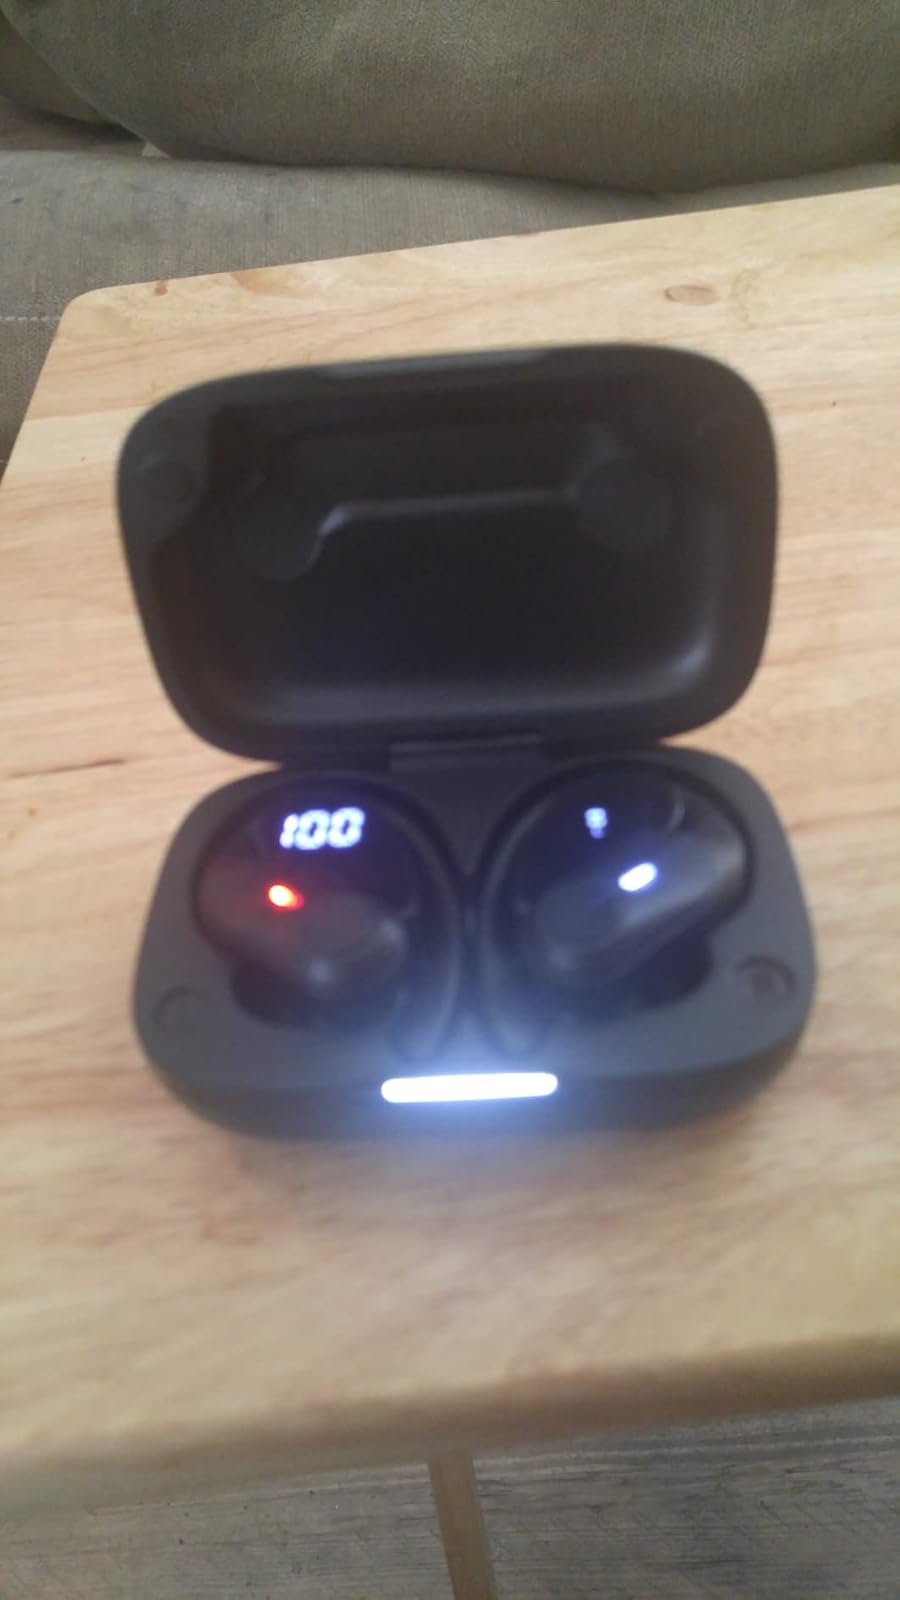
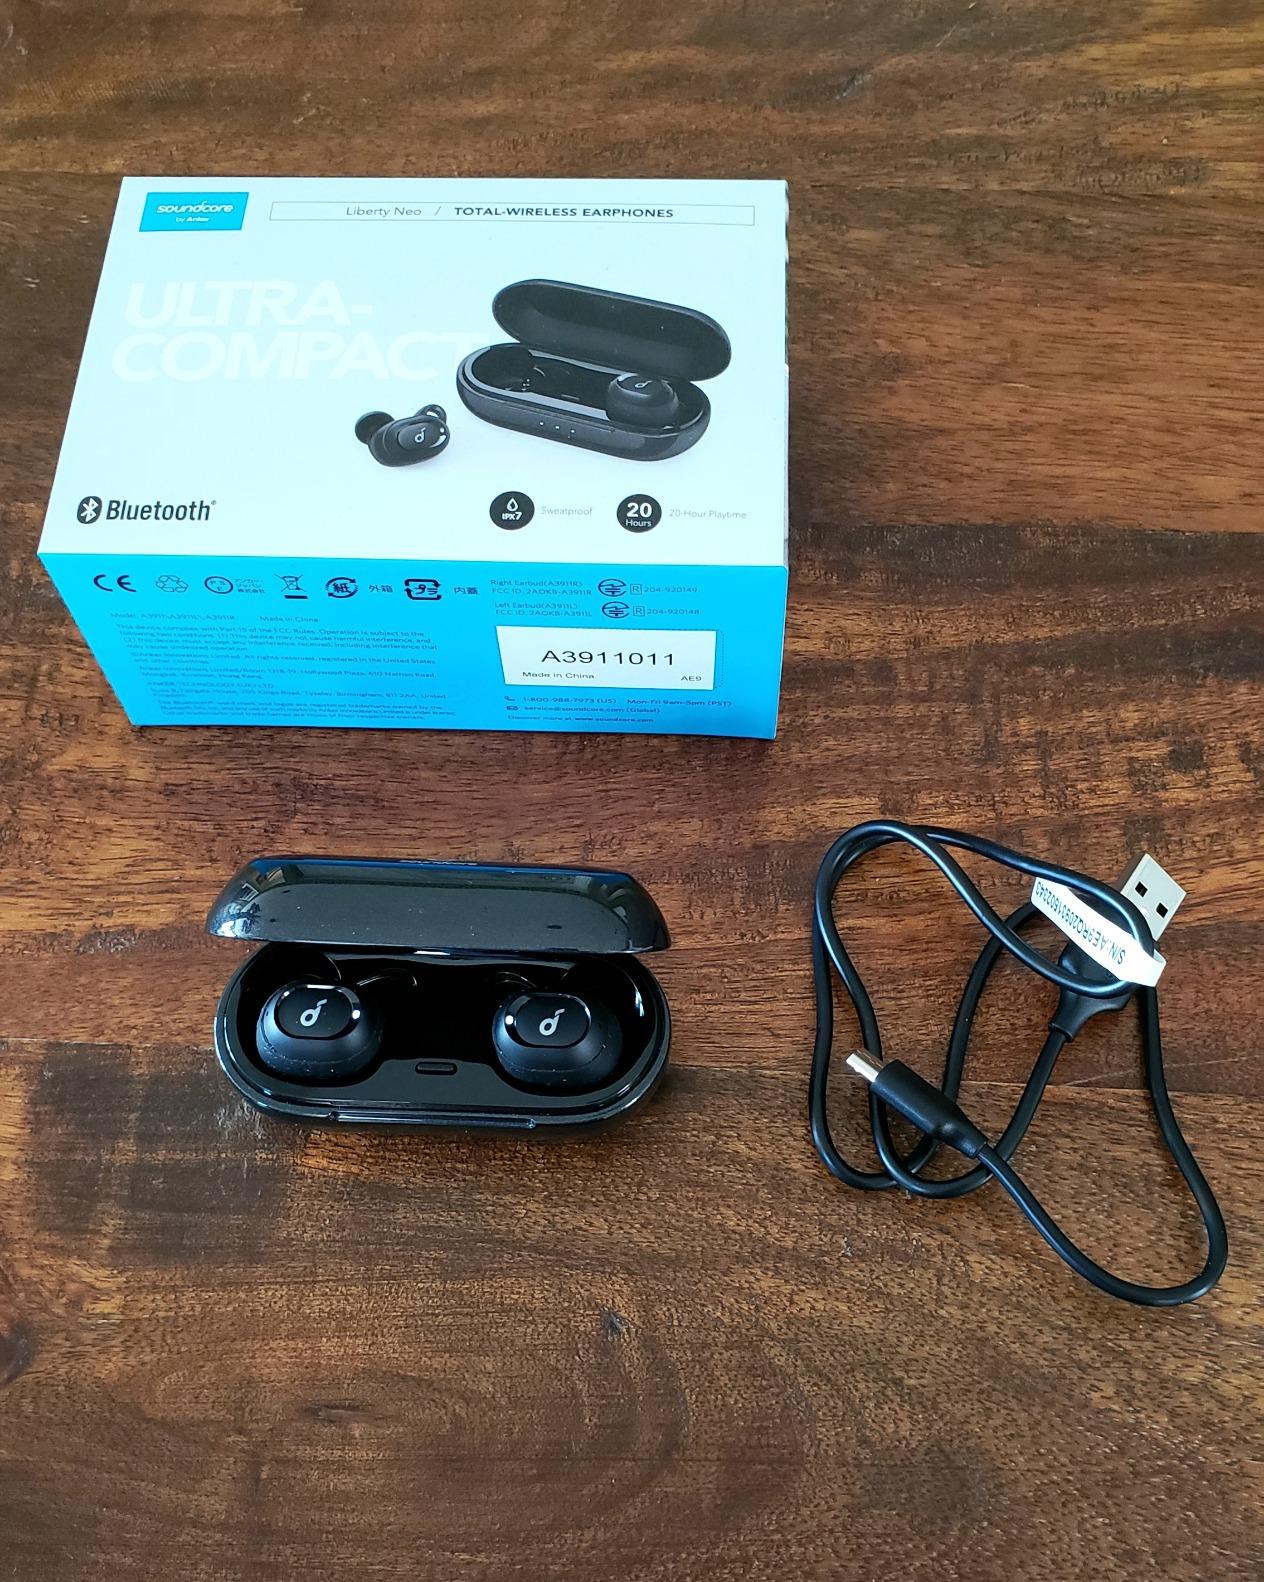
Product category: earbuds
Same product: no